NGC 4214

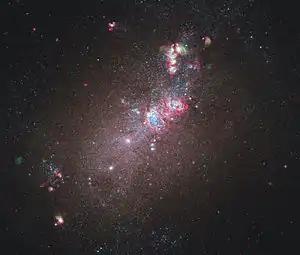
NGC 4214 in Optical and near-infrared, imaged by Hubble's Wide Field Camera 3

NGC 4214 is a dwarf barred irregular galaxy located around 10 million light-years away in the constellation Canes Venatici. It was discovered on 28 April 1785 by German-British astronomer William Herschel. NGC 4214 is a member of the M94 Group.